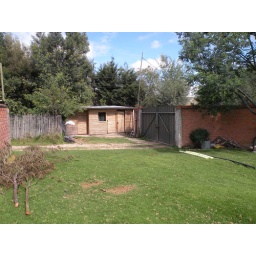
The building where the office, a refrigerator (the only electricity in the facility) and the bathroom are housed